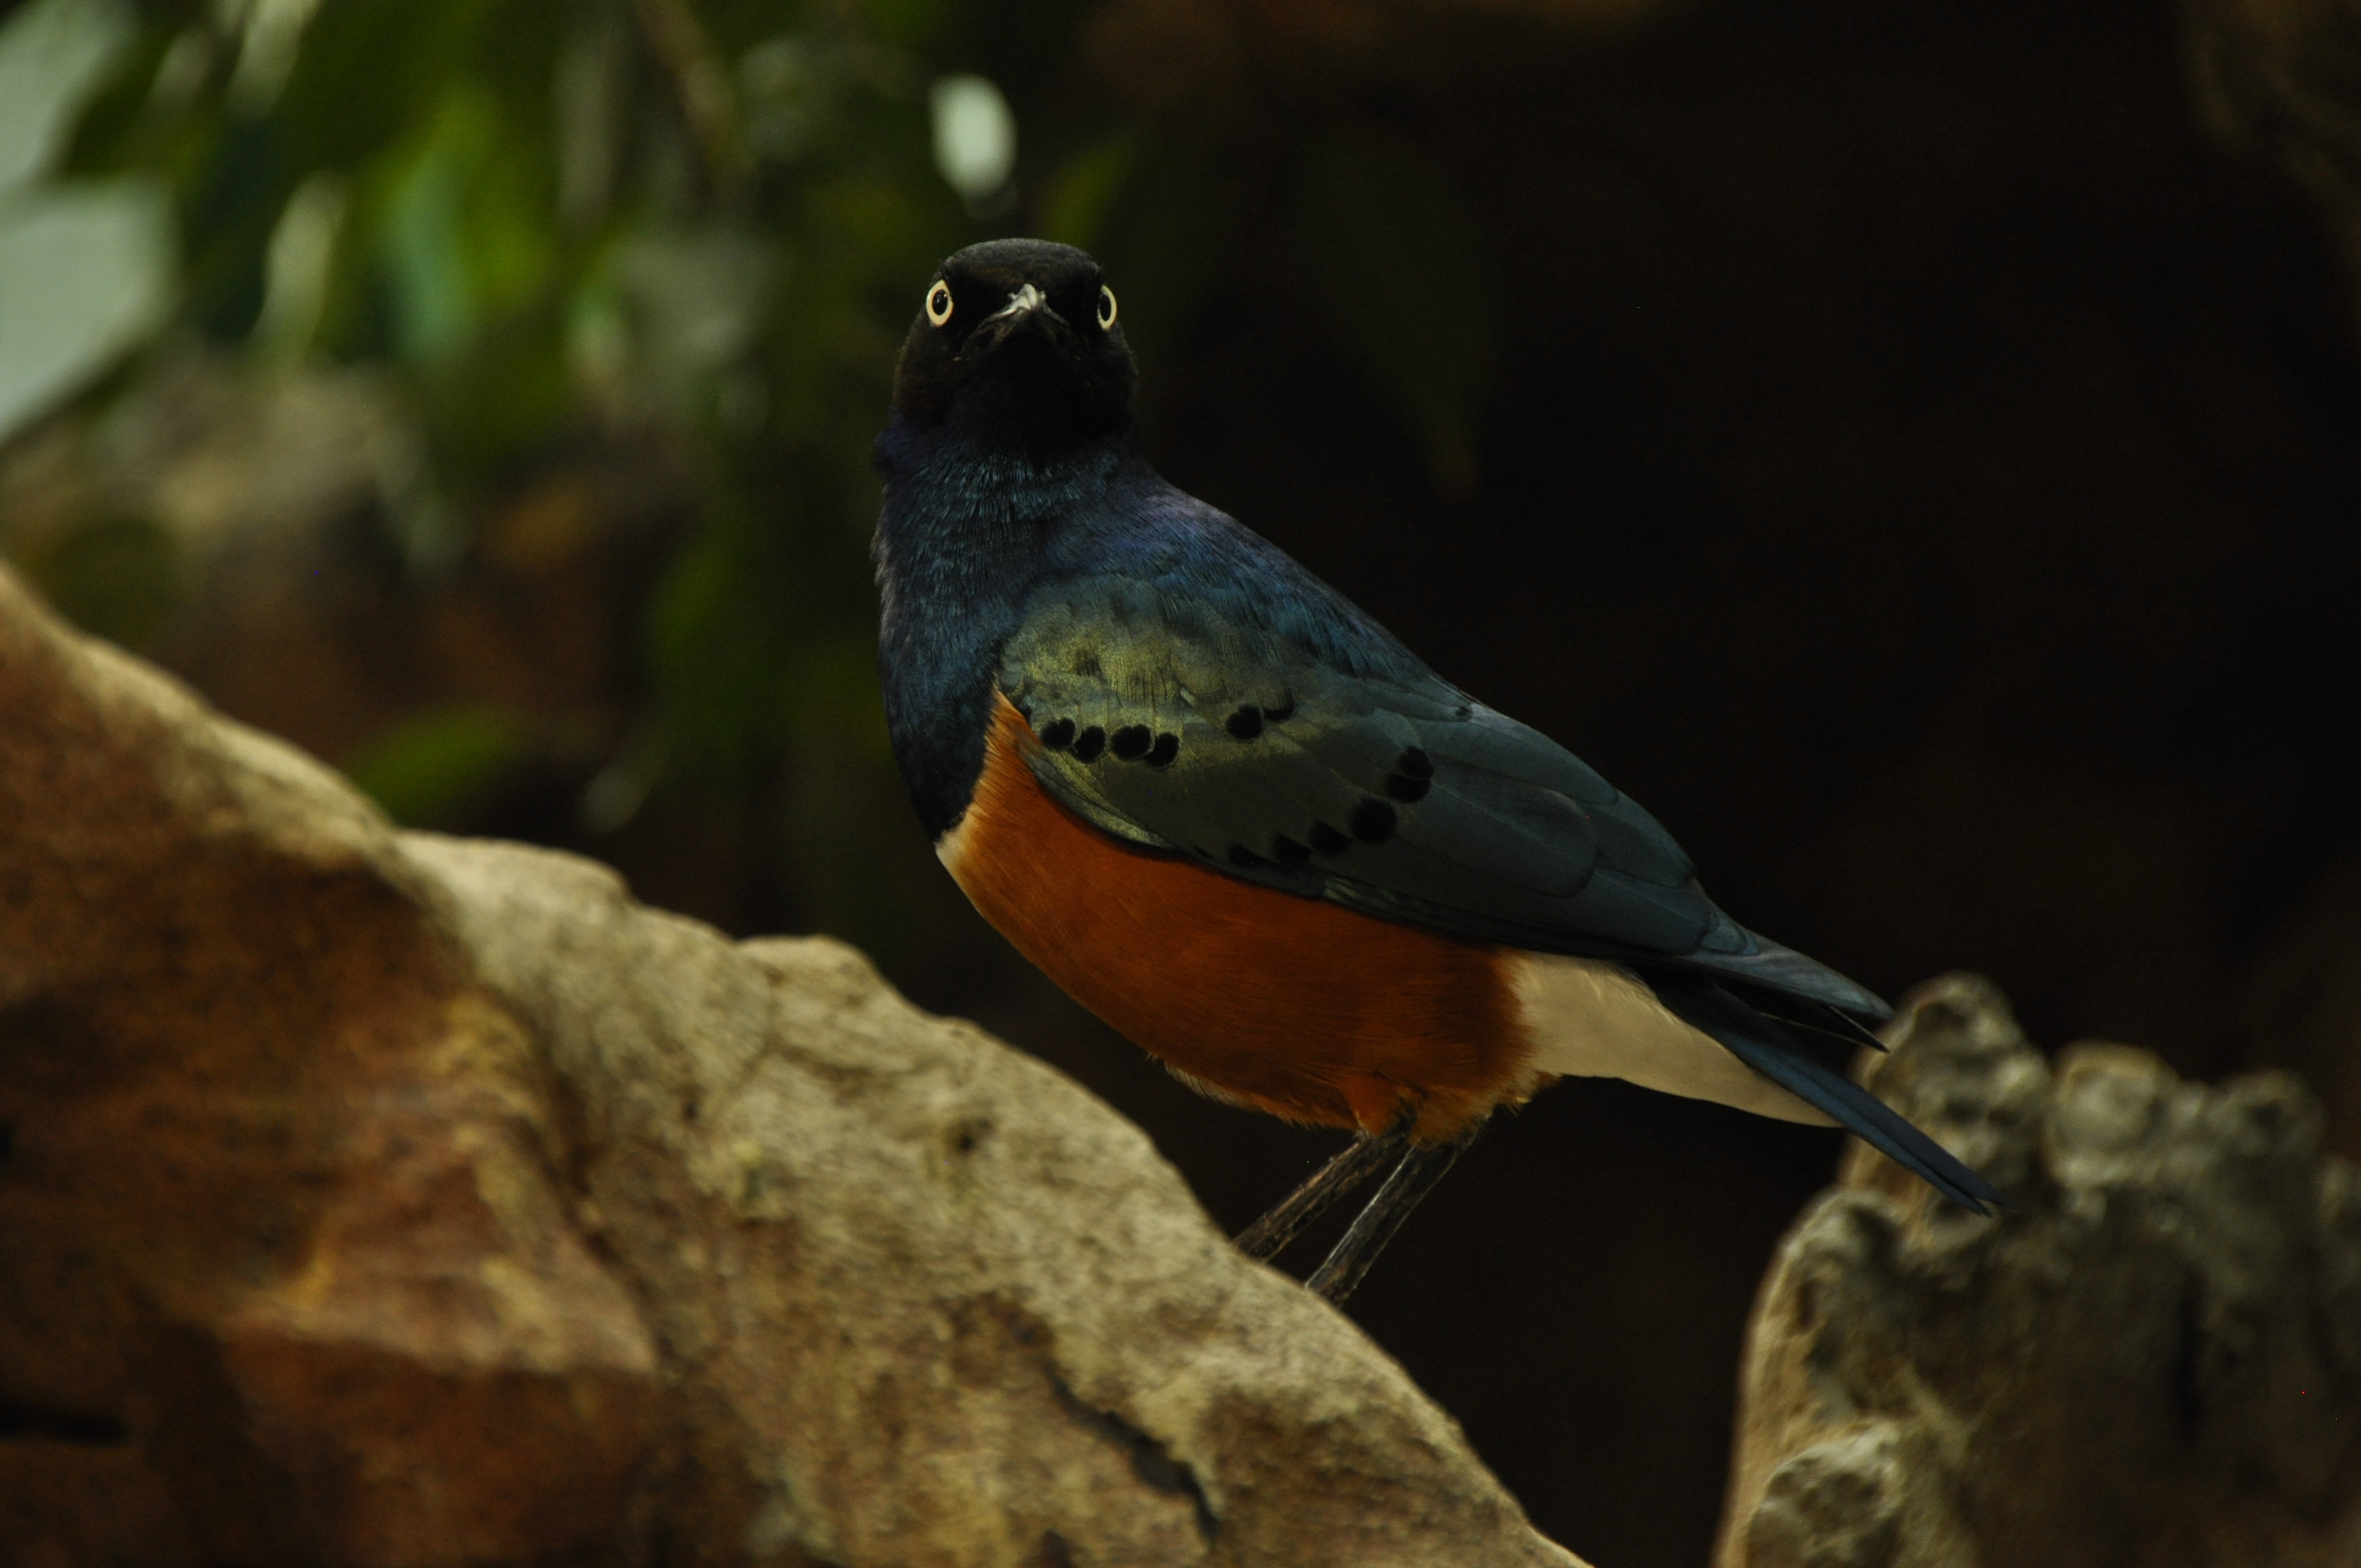
nature, bird, white, animal, wildlife, green, red, beak, color, brown, blue, colorful, feather, fauna, plumage, close up, birds, vertebrate, pretty, little bird, animal world, macro photography, old world flycatcher, perching bird